Beloved (1934 film)

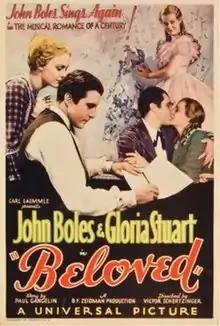

Beloved is a 1934 American pre-Code drama film directed by Victor Schertzinger and written by Paul Gangelin and George O'Neil. The film stars John Boles, Gloria Stuart, Morgan Farley, Ruth Hall, Albert Conti and Dorothy Peterson. The film was released on January 22, 1934, by Universal Pictures.